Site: brandenburg
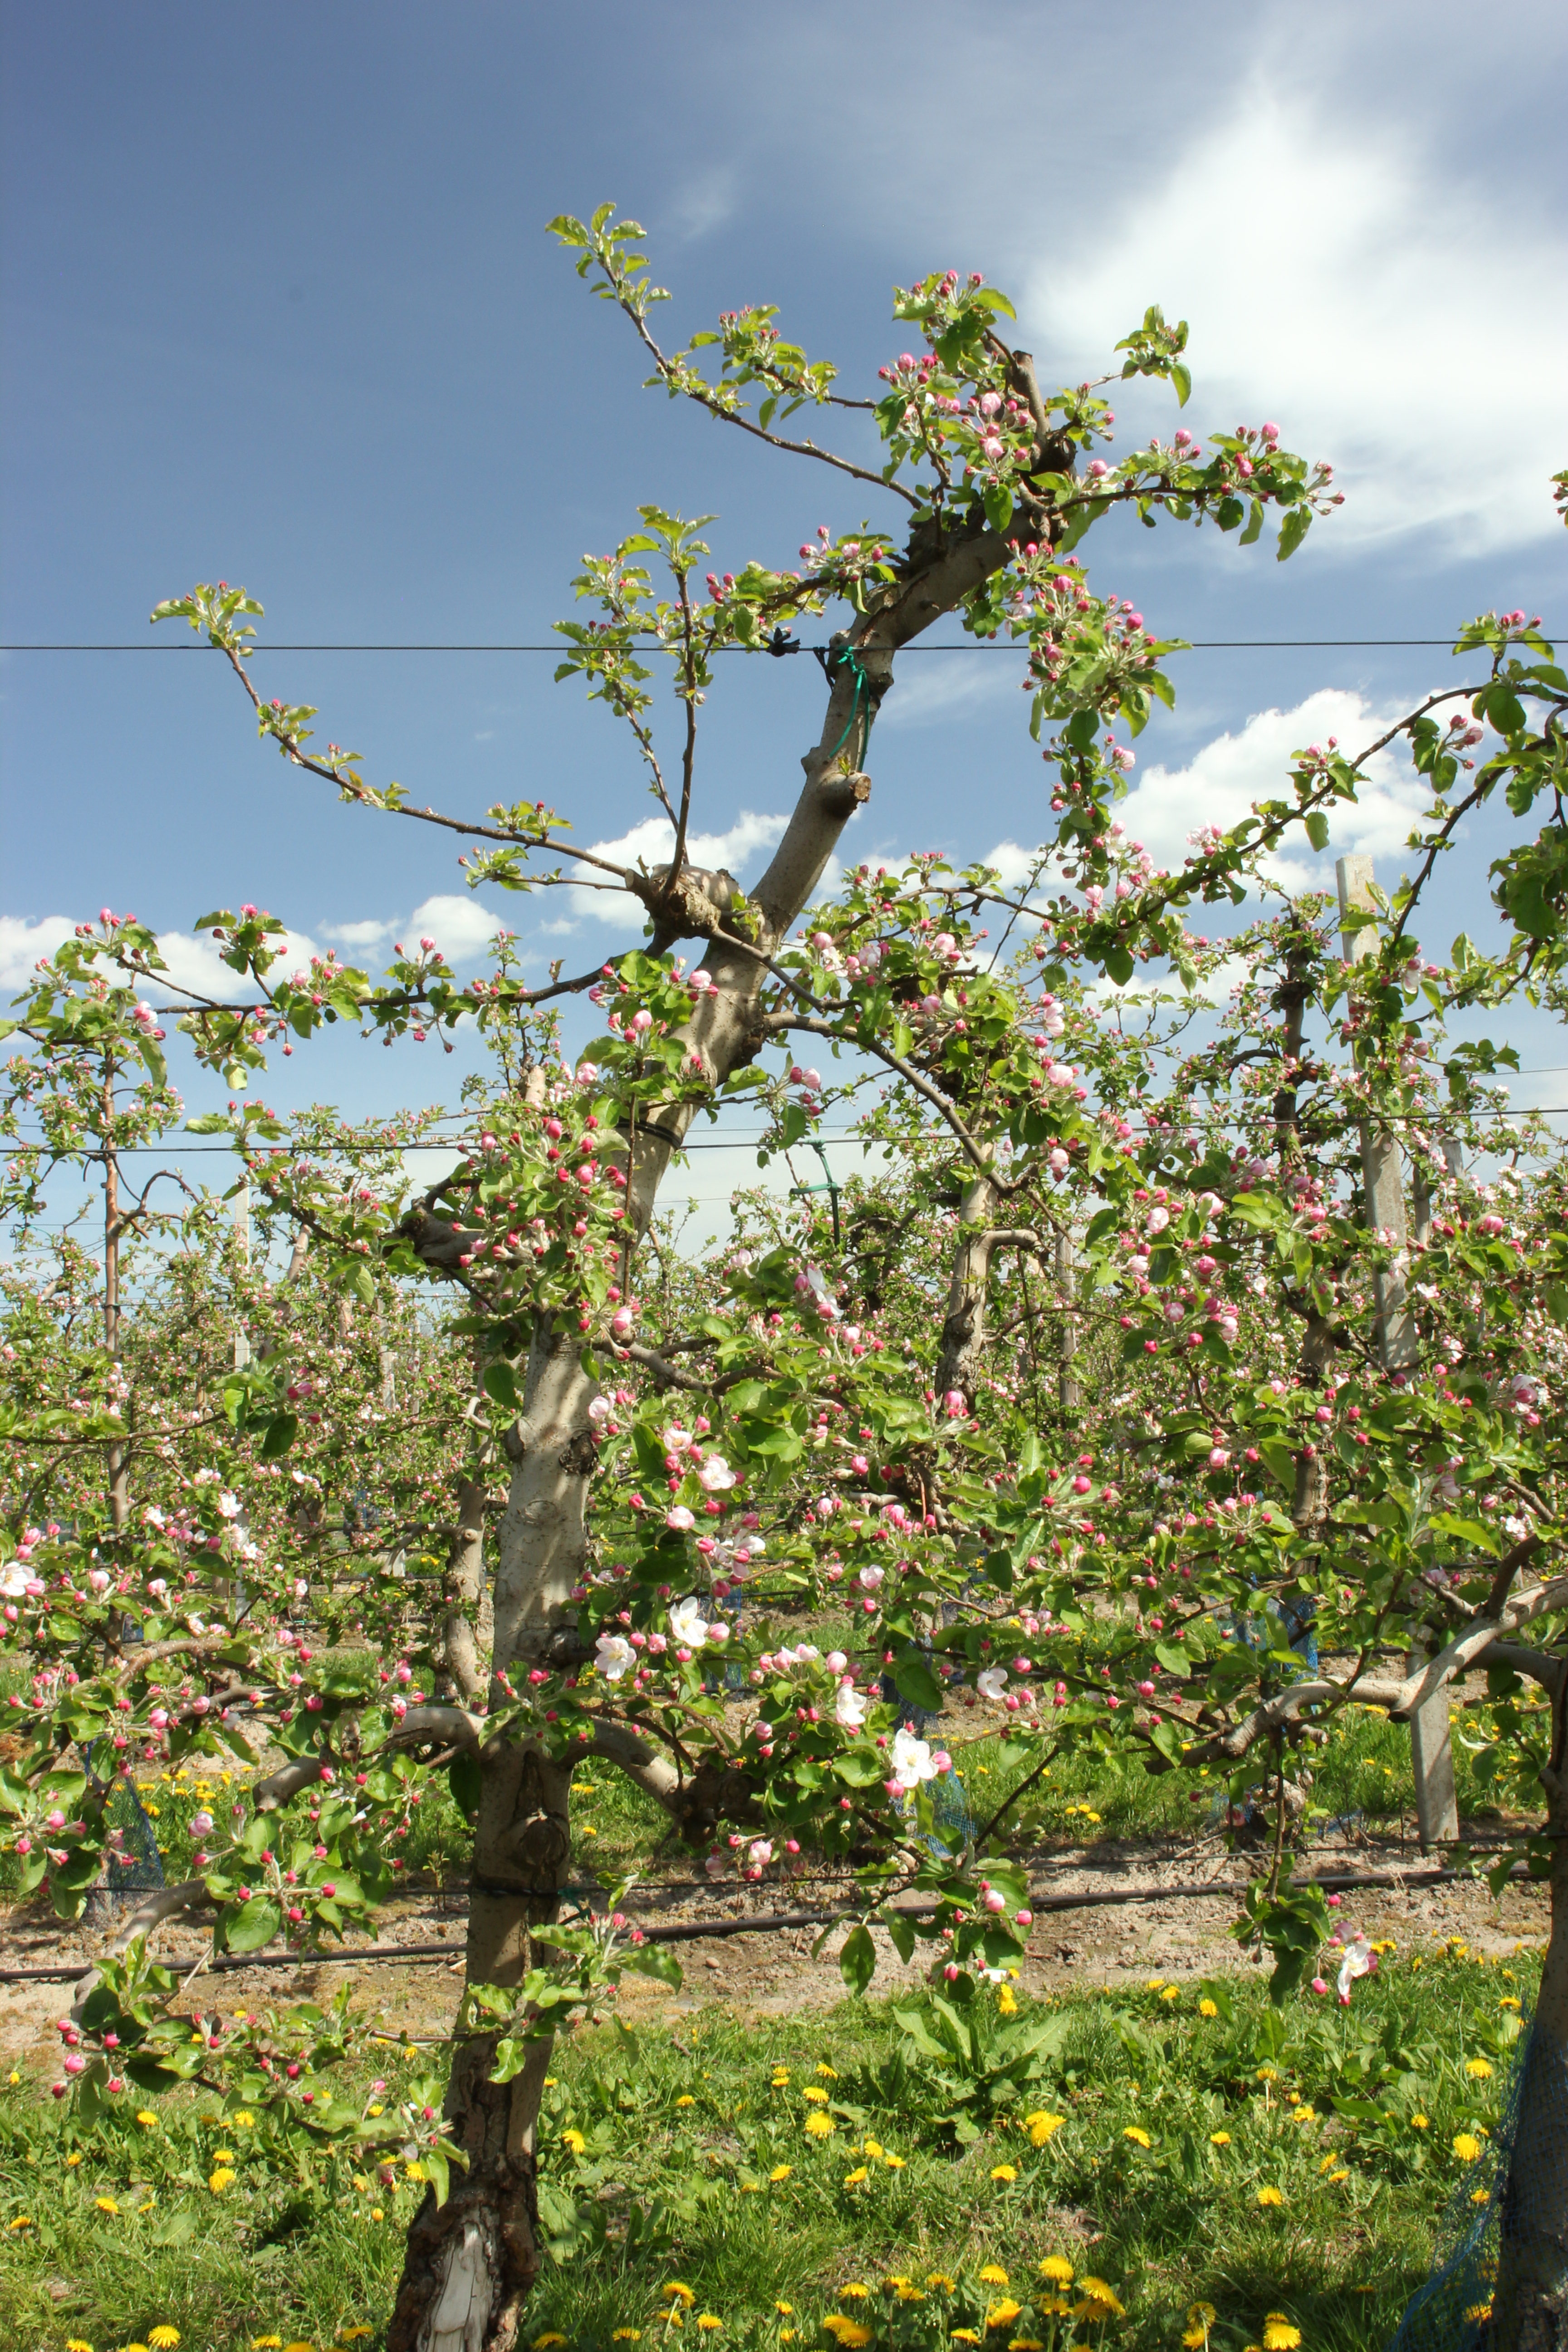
Growth stage (BBCH 57): Inflorescence emergence